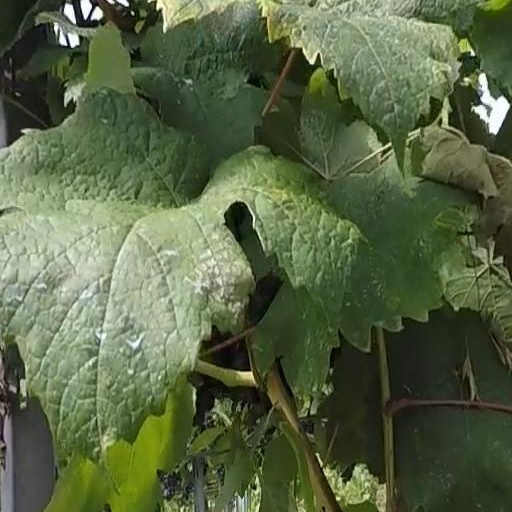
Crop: grape